Demographics of Greenland

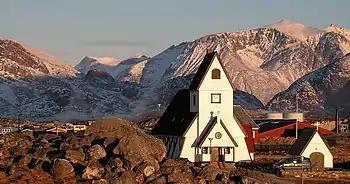

The nomadic Inuit were traditionally shamanistic, with a well-developed mythology primarily concerned with propitiating a vengeful and fingerless sea Goddess who controlled the success of the seal and whale hunts.